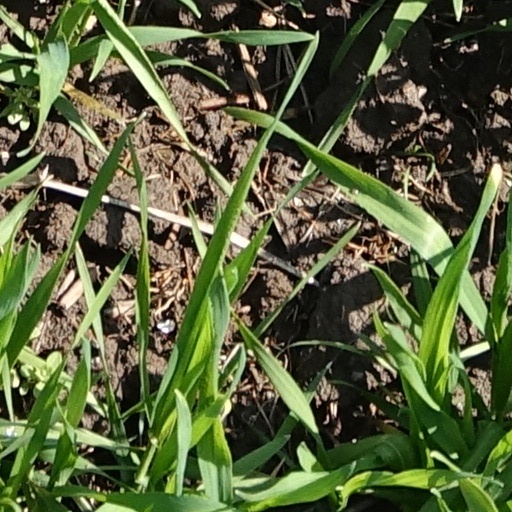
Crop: wheat